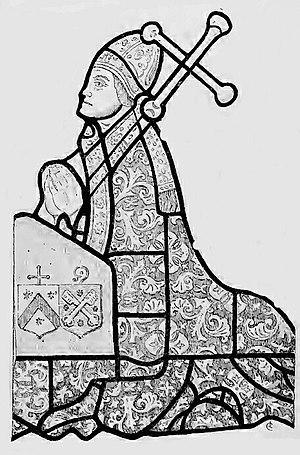
Thomas Basin, né à Caudebec-en-Caux en 1412 et mort à Utrecht le 3 décembre 1491, est un évêque et un chroniqueur français de langue latine.